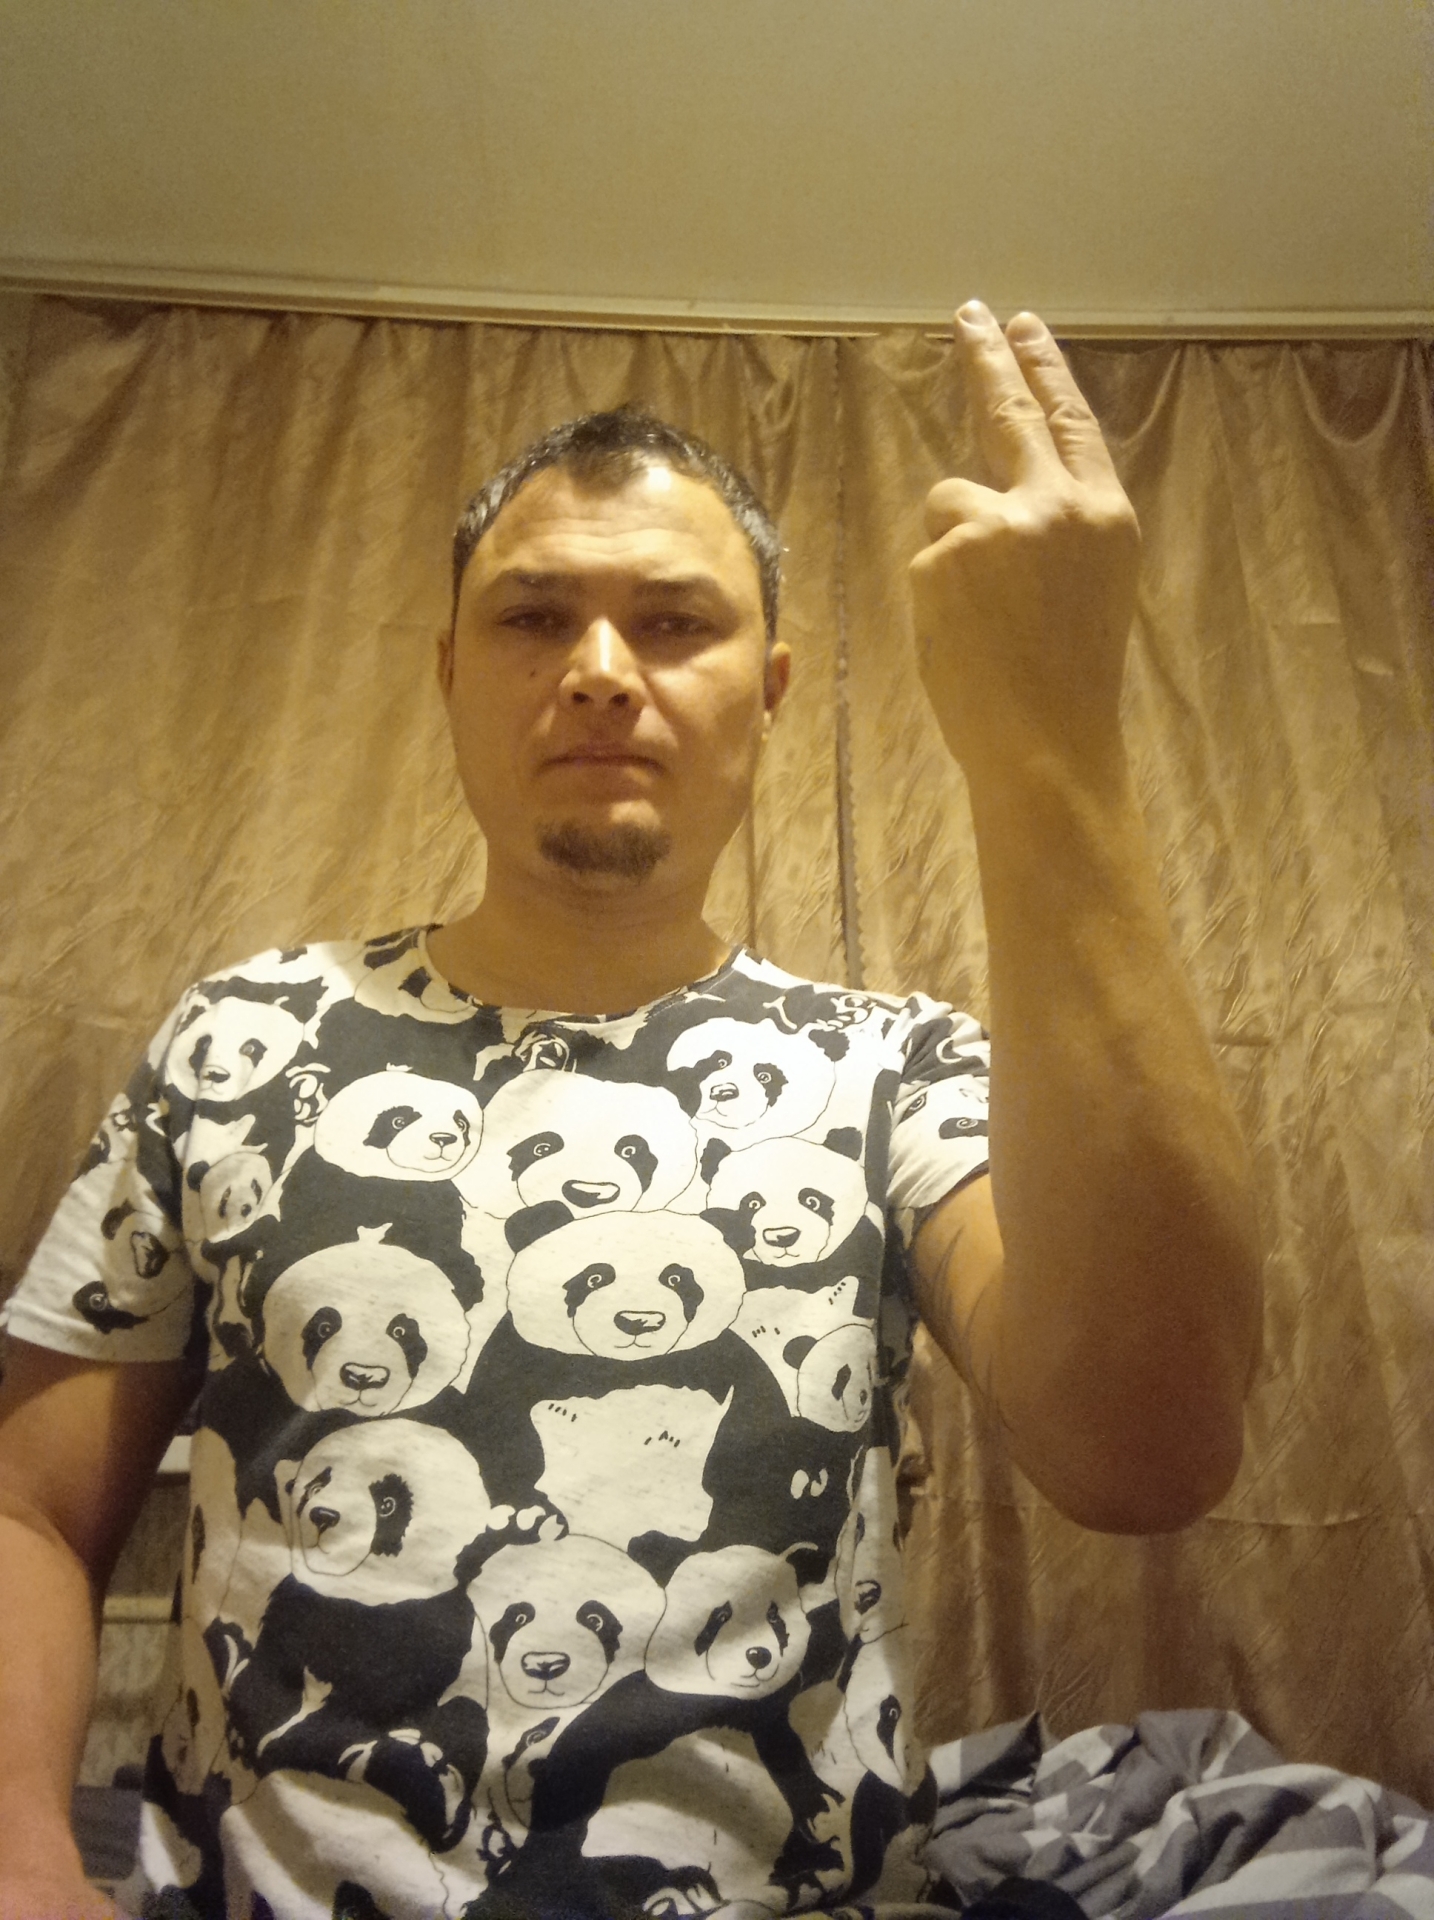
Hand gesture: two_up_inverted